Economic history of China before 1912

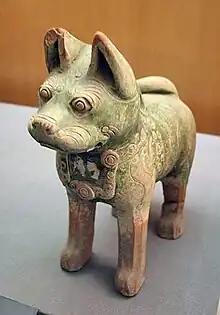
A pottery dog found in a Han tomb wearing a decorative dog collar; production of ceramic figurines represented a significant part of the funerary industry, which produced goods such as this for a tomb occupant's afterlife.

The collapse of the Zhou initiated the Spring and Autumn period, named after Confucius' Spring and Autumn Annals. It was a time of war between states, when the earlier semi-feudal system fell into decline and trade began to flourish. Competition between states led to rapid technological advancement. Iron tools became available, producing agricultural surpluses that ended whatever had once existed of the well-field system. Towards the end of this era, the introduction of iron technology caused the complete collapse of the feudal system and ushered in a new era of development. Chinese developments in this era included the first isolation of elemental sulphur in the sixth century BCE.